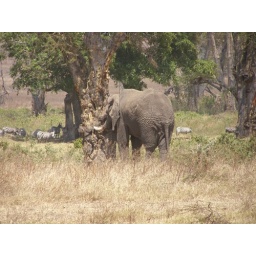
Ngorogoro Crater - very old bull elephant (just rested his head against the tree for a long time)